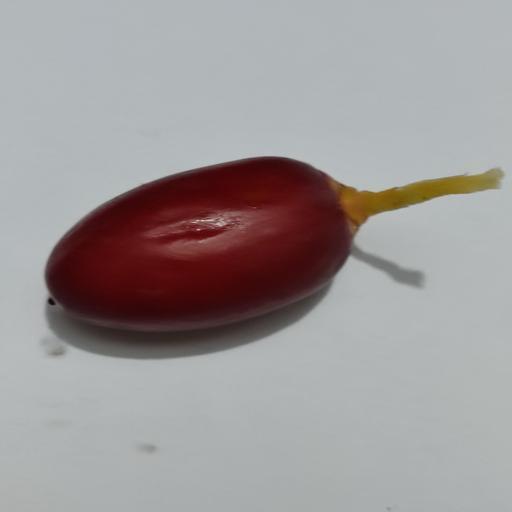
Crop type: Date Palm